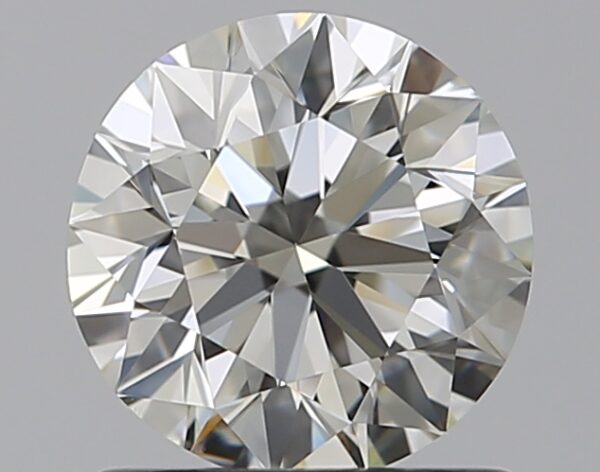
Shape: round
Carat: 0.9
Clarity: VVS1
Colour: J
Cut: EX
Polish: EX
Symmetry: VG
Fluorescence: M
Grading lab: GIA
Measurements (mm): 6.12 x 6.19 x 3.85